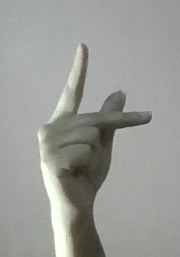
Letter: dha